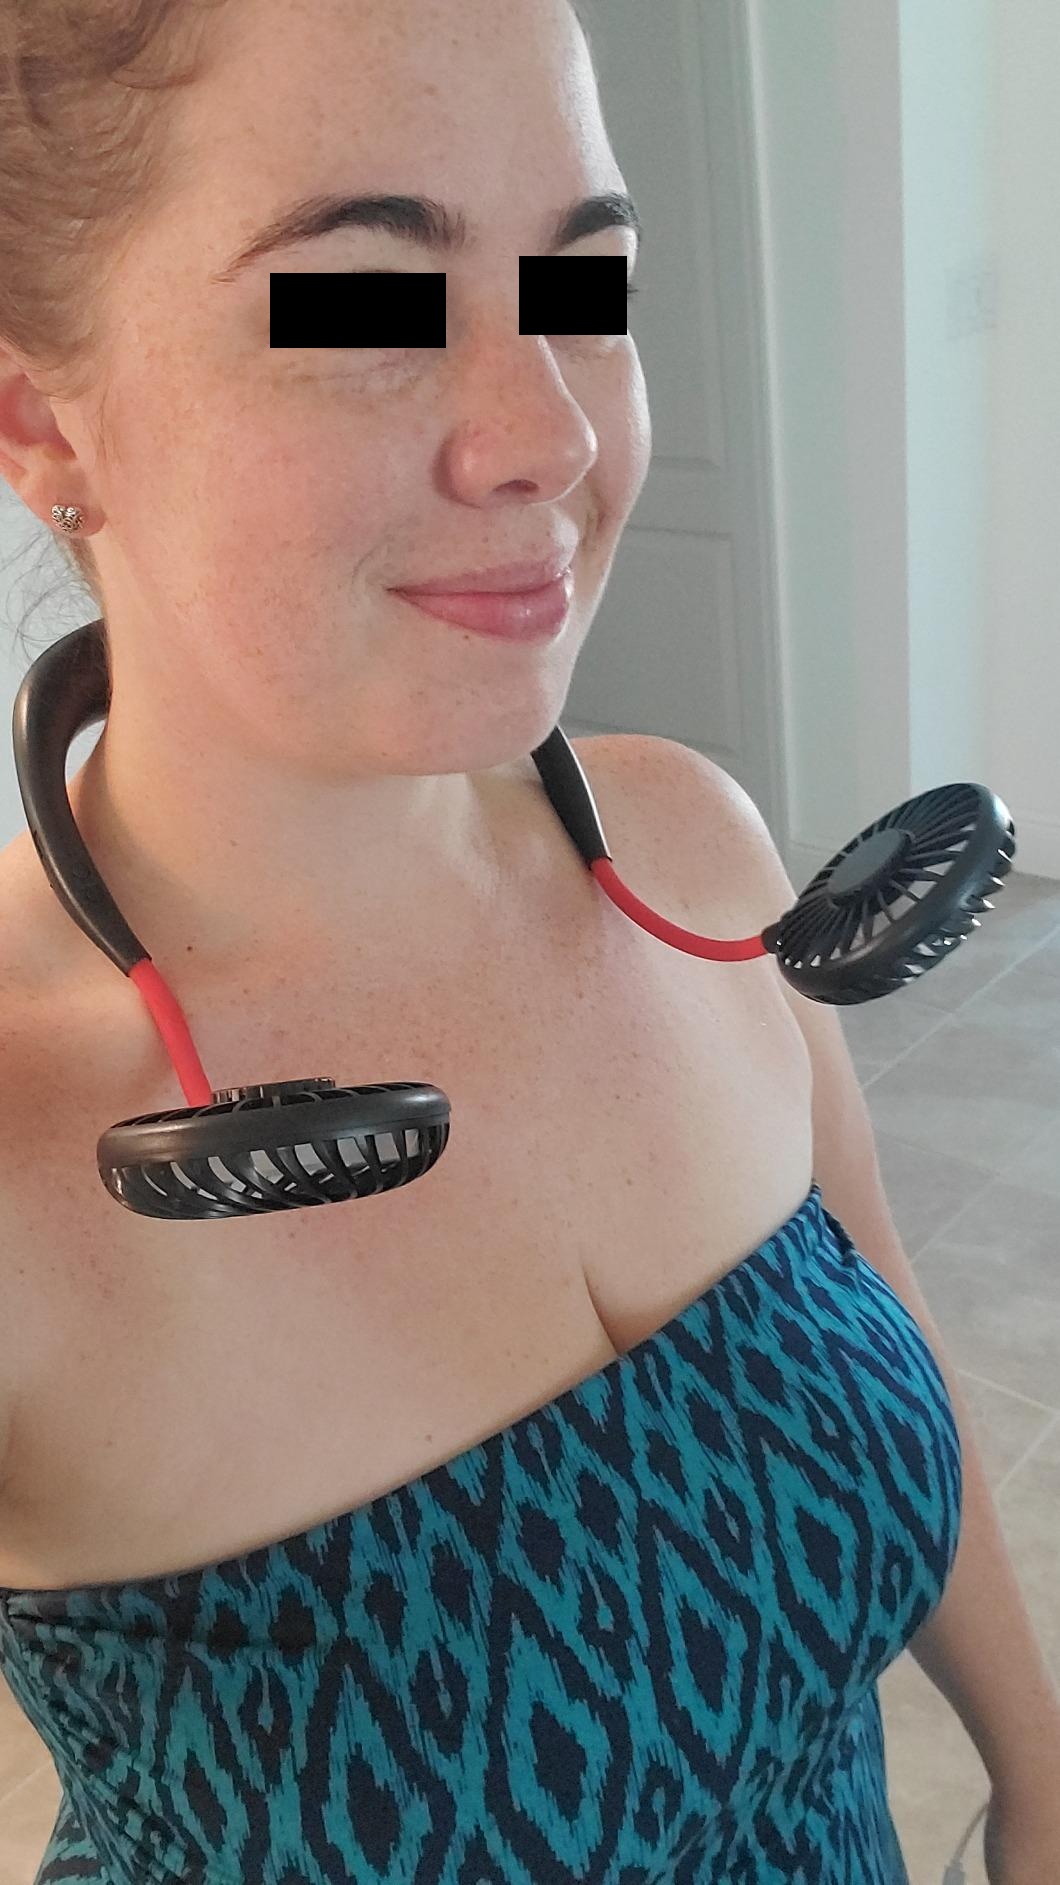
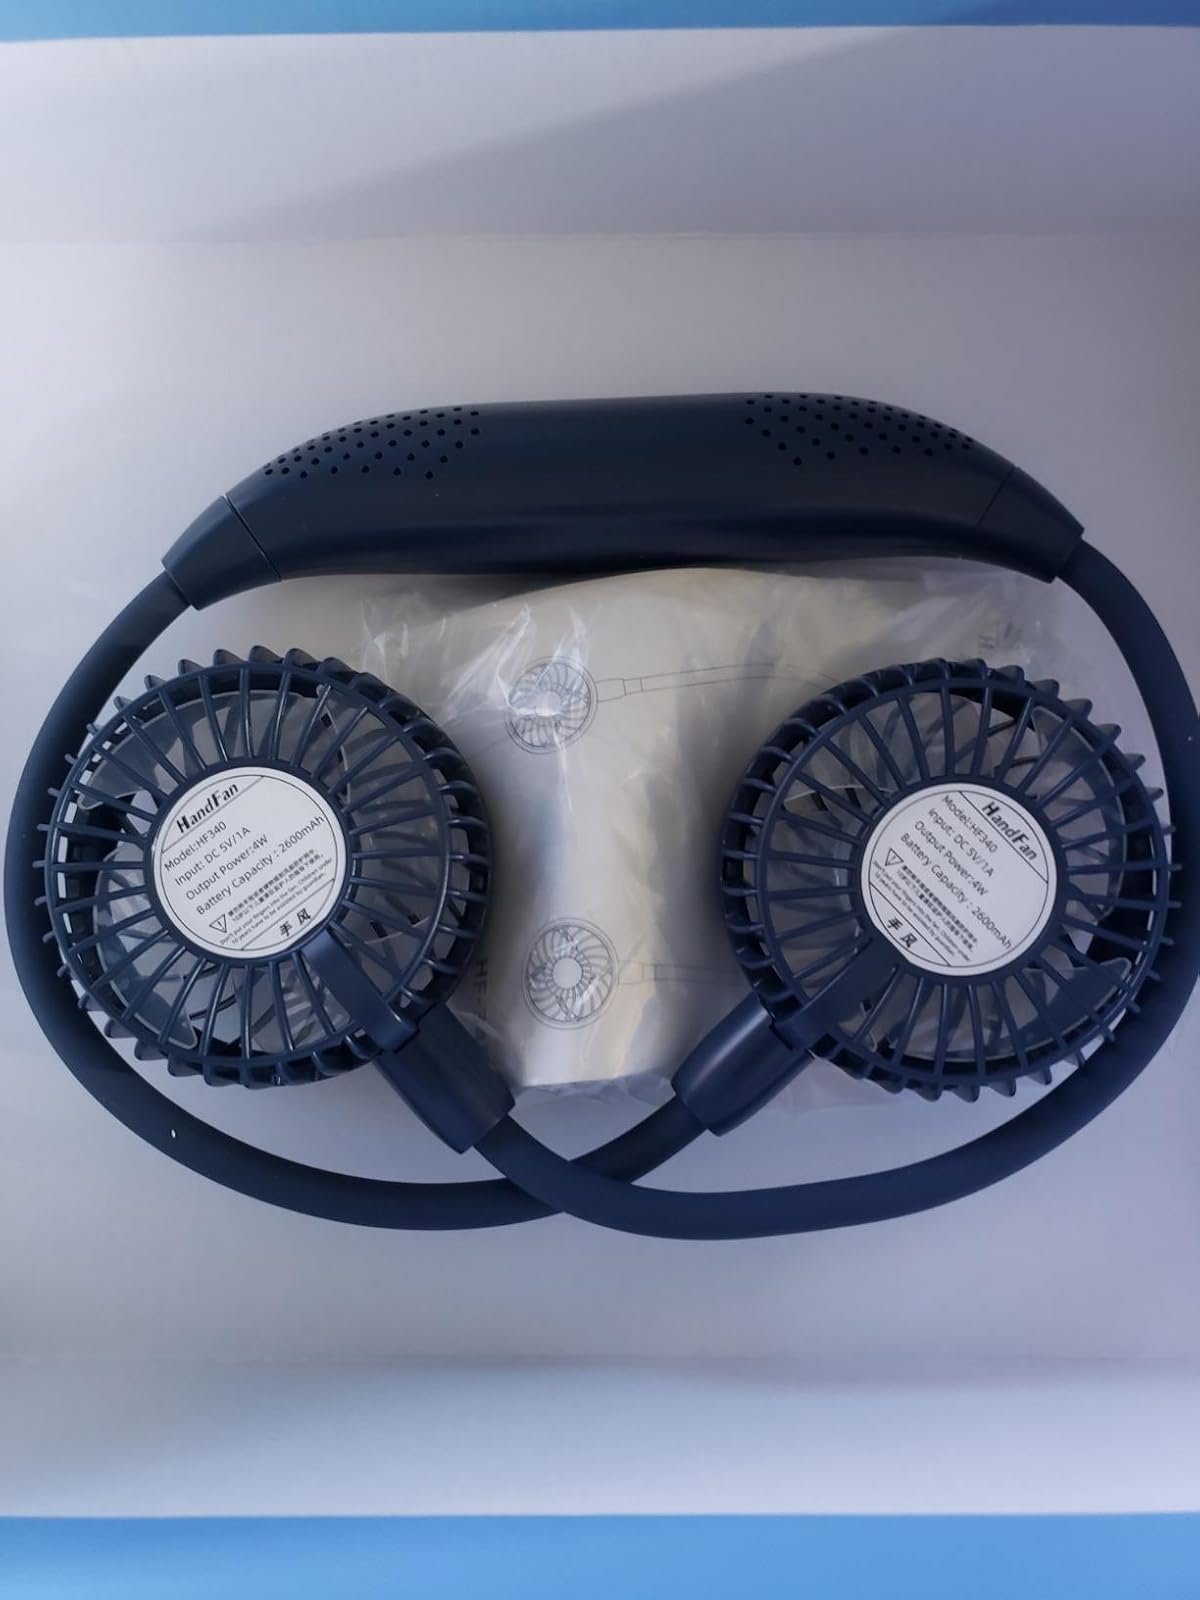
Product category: fan
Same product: no